Battle of Campo Maior

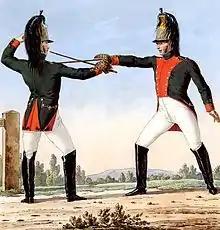
The French 26th Dragoons

Mortier assigned Latour-Maubourg to escort a convoy of French siege cannons from Campo Maior, which the French were abandoning, to Badajoz. The French force included three battalions of the 100th Line Infantry Regiment, French sources say two battalions - totalling 1,200 infantry. half a battery of horse artillery and eight squadrons of cavalry: the 2nd and 10th Hussars, the 26th Dragoons, and one squadron of the 4th "Chasseurs" a "juramentado" (pro-French) Spanish light cavalry regiment. In order to interfere with the French operation Beresford sent Brigadier-General Robert Long ahead with a force of cavalry fifteen and a half squadrons strong: a British heavy cavalry brigade, a Portuguese light cavalry brigade and an unbrigaded British light cavalry regiment. The only units to see action were the 13th Light Dragoons, the 1st and 7th Portuguese Cavalry Regiments, and part of Cleeves' KGL artillery battery, a total of 700 sabres and two cannon.